Debbie Allen

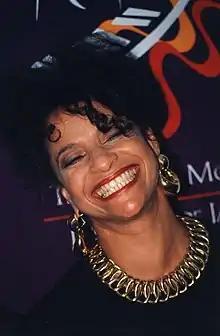
Allen at the Kennedy Center in 1998

In the film "Fame" (1980), Allen played the role of Lydia Grant. Though the film role was relatively small, Lydia became a central figure in the television adaptation, which ran from 1982 to 1987. During the opening montage of each episode, Grant told her students: "You've got big dreams? You want fame? Well, fame costs. And right here is where you start paying ... in sweat." Allen was nominated for the Emmy Award for Best Actress four times during the show's run. She is the only actress to have appeared in all three screen incarnations of "Fame", playing Lydia Grant in both the 1980 film and 1982 television series and playing the school principal in the 2009 remake. Allen was also lead choreographer for the film and television series, winning two Primetime Emmy Award for Outstanding Choreography and one Golden Globe Award for Best Actress – Television Series Musical or Comedy. She became the first Black woman to win a Golden Globe for Best Actress in a Television Series—Musical or Comedy.